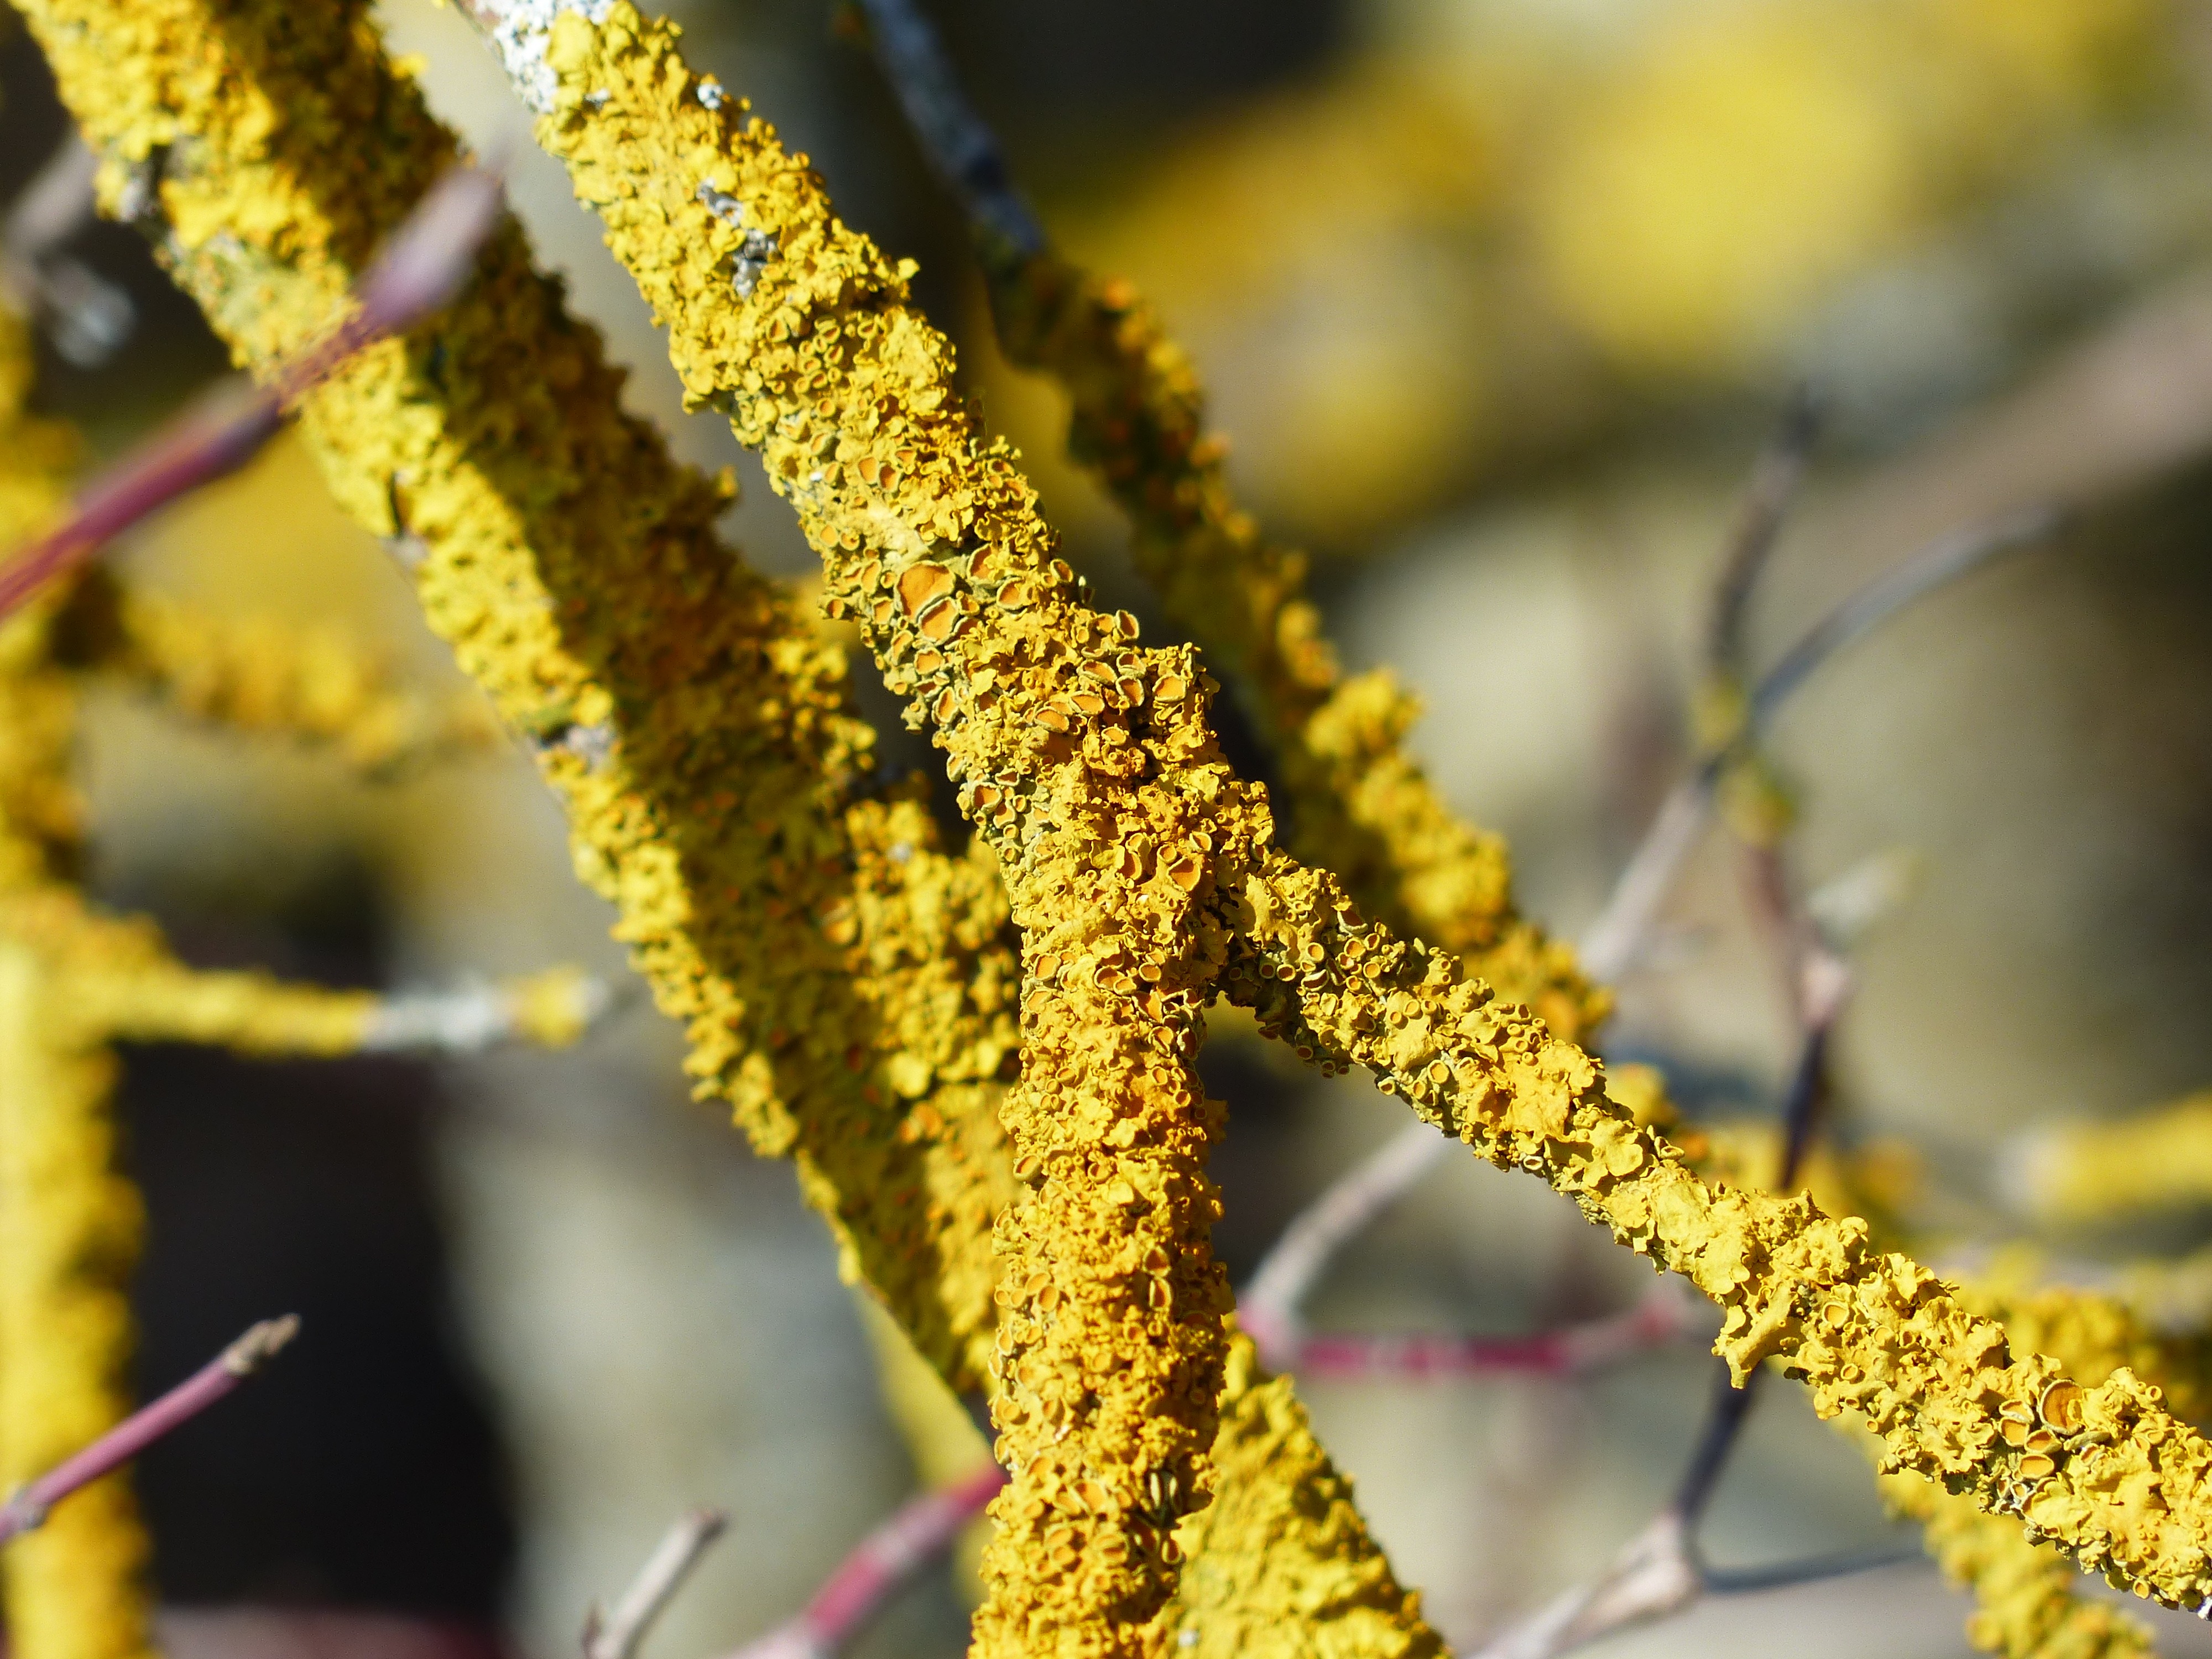
tree, nature, branch, blossom, plant, sunlight, leaf, flower, pollen, food, produce, autumn, mushroom, yellow, flora, season, weave, close up, lichen, shrub, macro photography, flowering plant, xanthoria parietina, green algae, ordinary gelbflechte, mykobionten, photobionten, phytobionten, chlorophyta, cyanobacteria, plant stem, woody plant, land plant